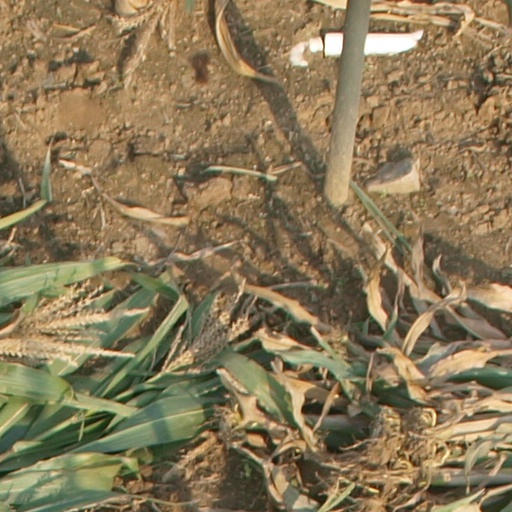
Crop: maize; corn